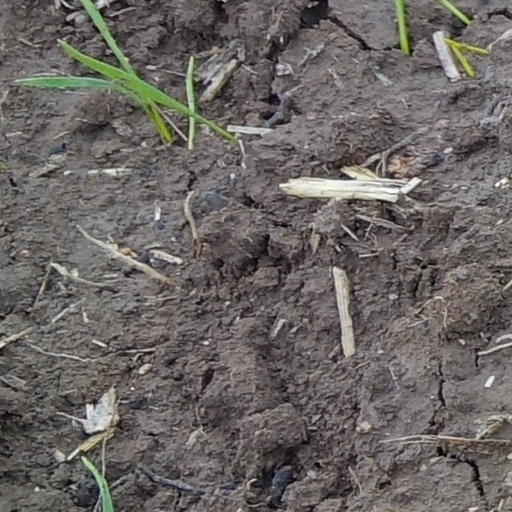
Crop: wheat